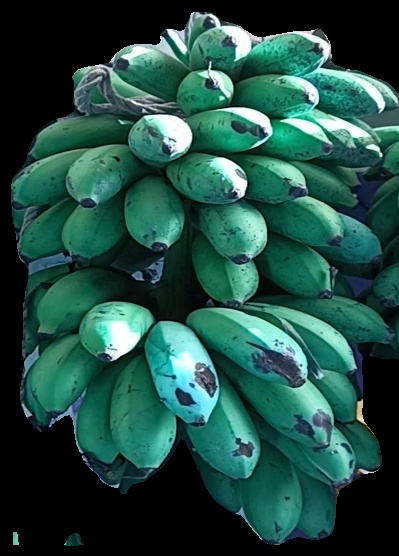
Variety: rasbale
Grade: grade2